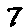
Label: 7